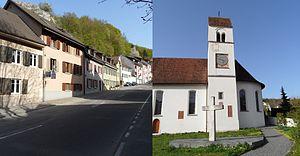
Hofstetten-Flüh est une commune suisse du canton de Soleure, située dans le district de Dorneck.